Vaithamanidhi Perumal Temple

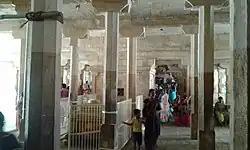
Image of a hall inside the temple

The Temple has two "prakaram", or closed precincts. Vaithamanithi Perumal, the main deity, is in a reclining pose facing east. A "Marakka" is used as his pillow. He is looking at the palm of his left hand to watch over the location of the wealth. It is believed that people who pray here are blessed with great wealth. The original structure is believed to have been refurbished by Rani Mangammal (1689–1704 CE). The temple is located in Tiruchendur-Tirunelveli route, Tamil Nadu, India in the banks of Thamiraparani river, in the South Indian state of Tamil Nadu. The temple is constructed in Dravidian style of architecture. All the shrines of the temple are located in a rectangular granite structure. The temple has an imposing image of Vishnu, a lotus stalk from the navel of the image emanates the image of Brahma. The feet of the deity can be viewed through the passage. The temple has two "prakarams" (closed precincts of a temple). The images of the festival images are located inside the sanctum.